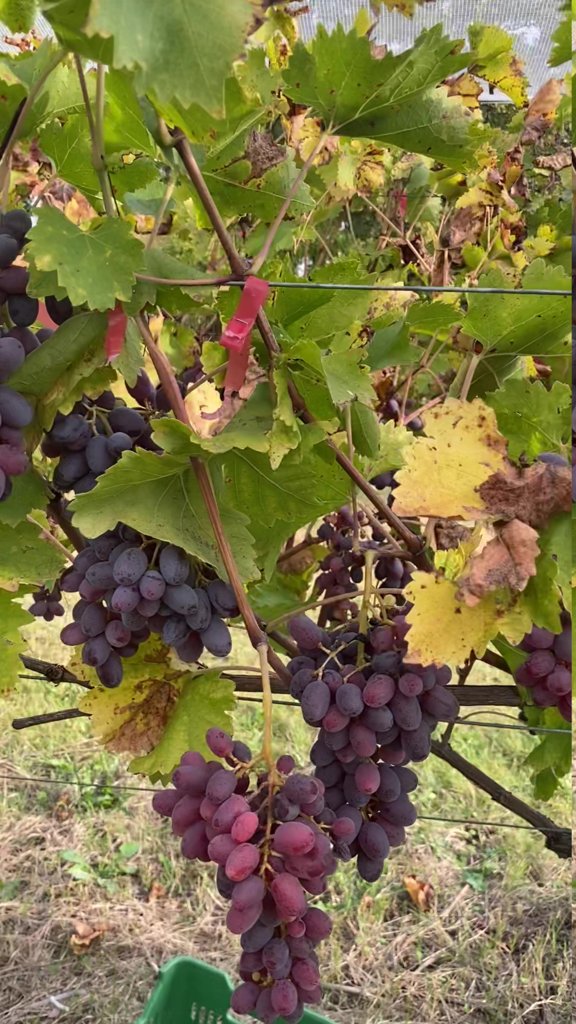
Berries visible: 189
Grape clusters: 8